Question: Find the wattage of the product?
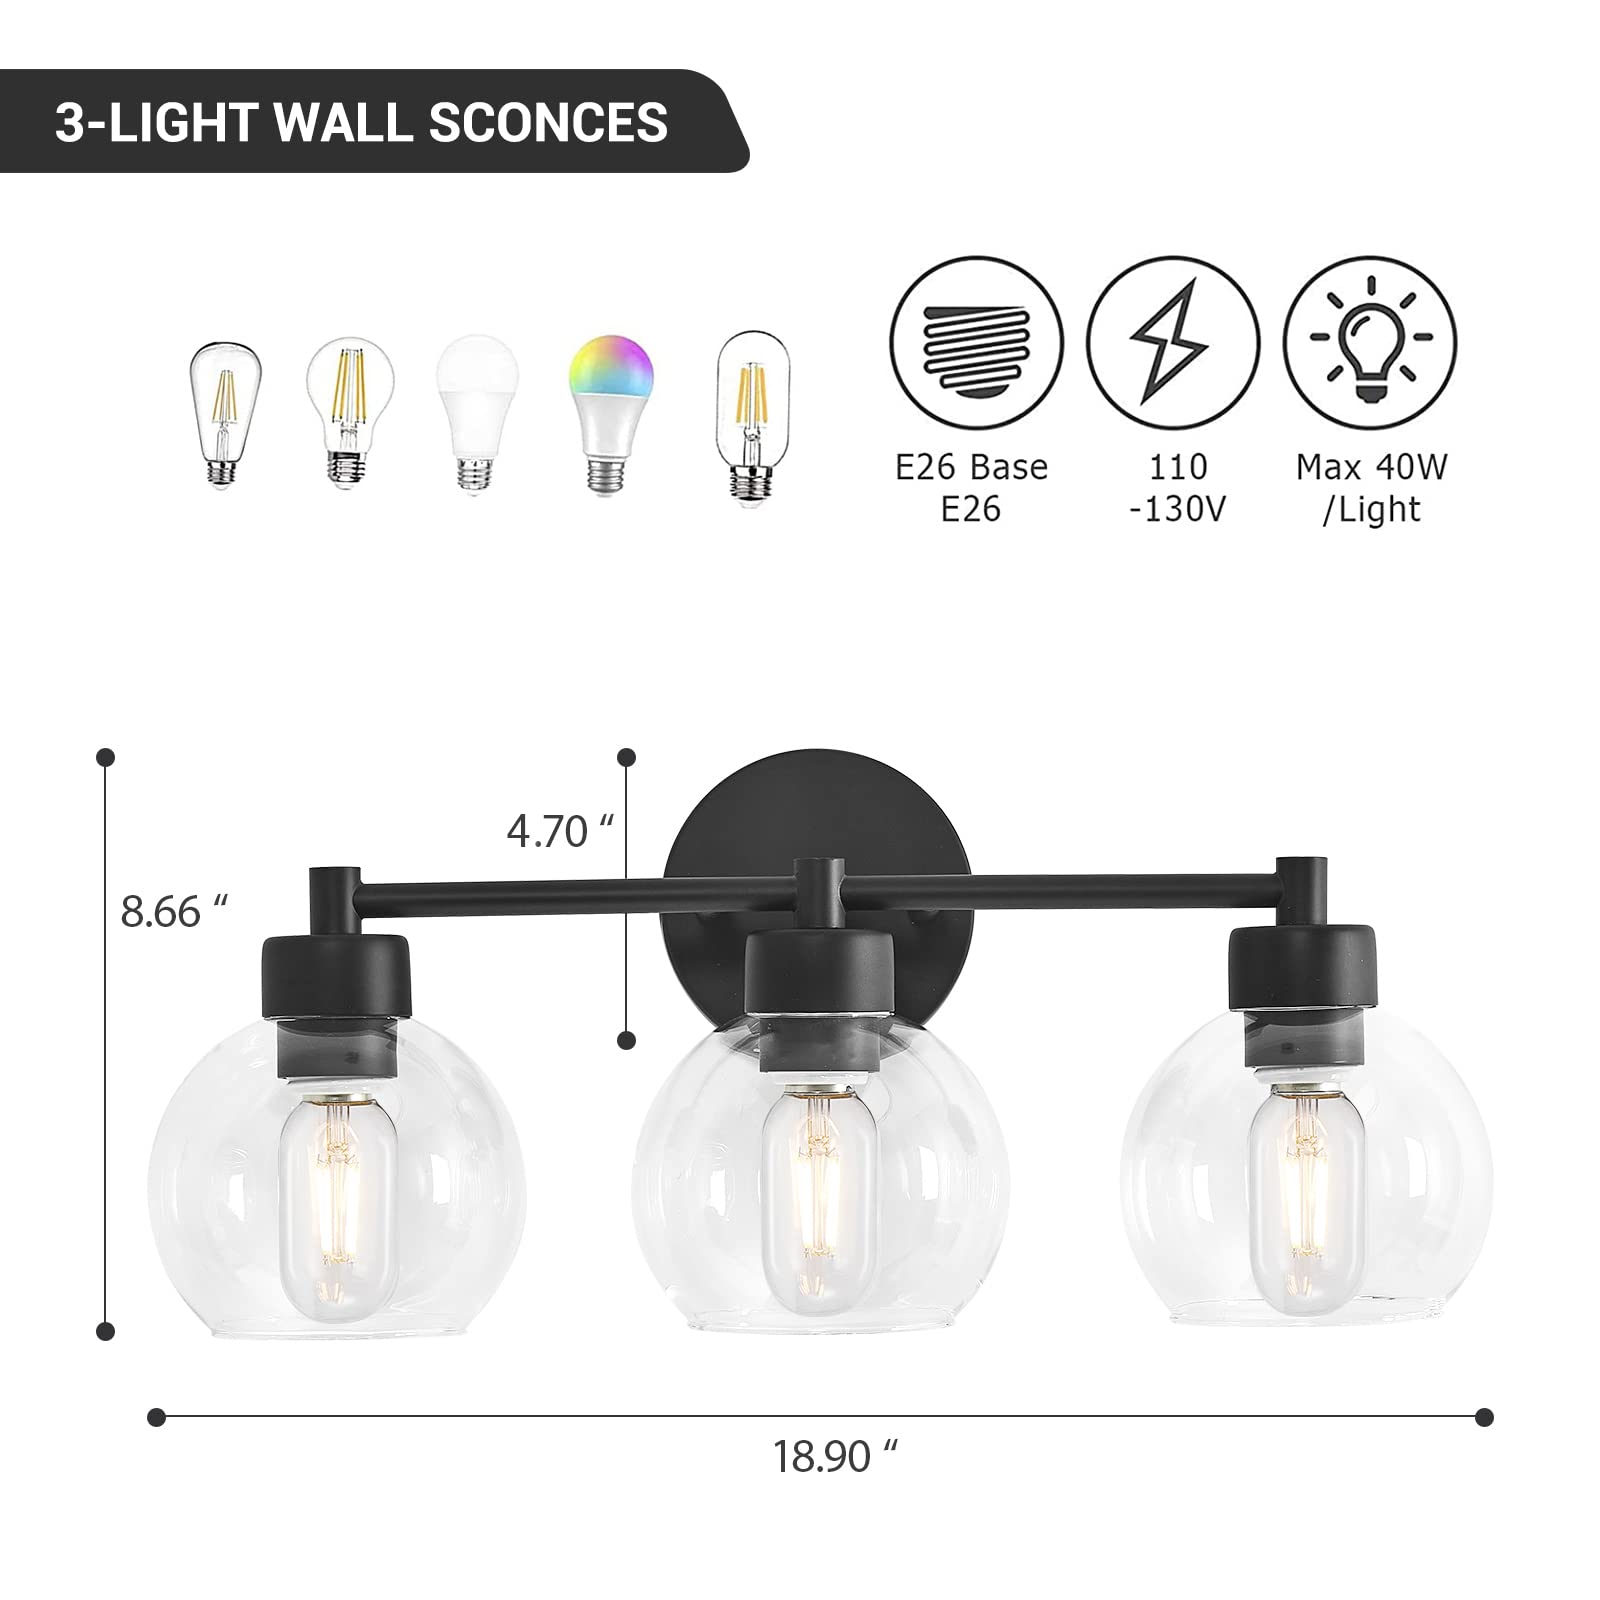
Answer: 40.0 watt